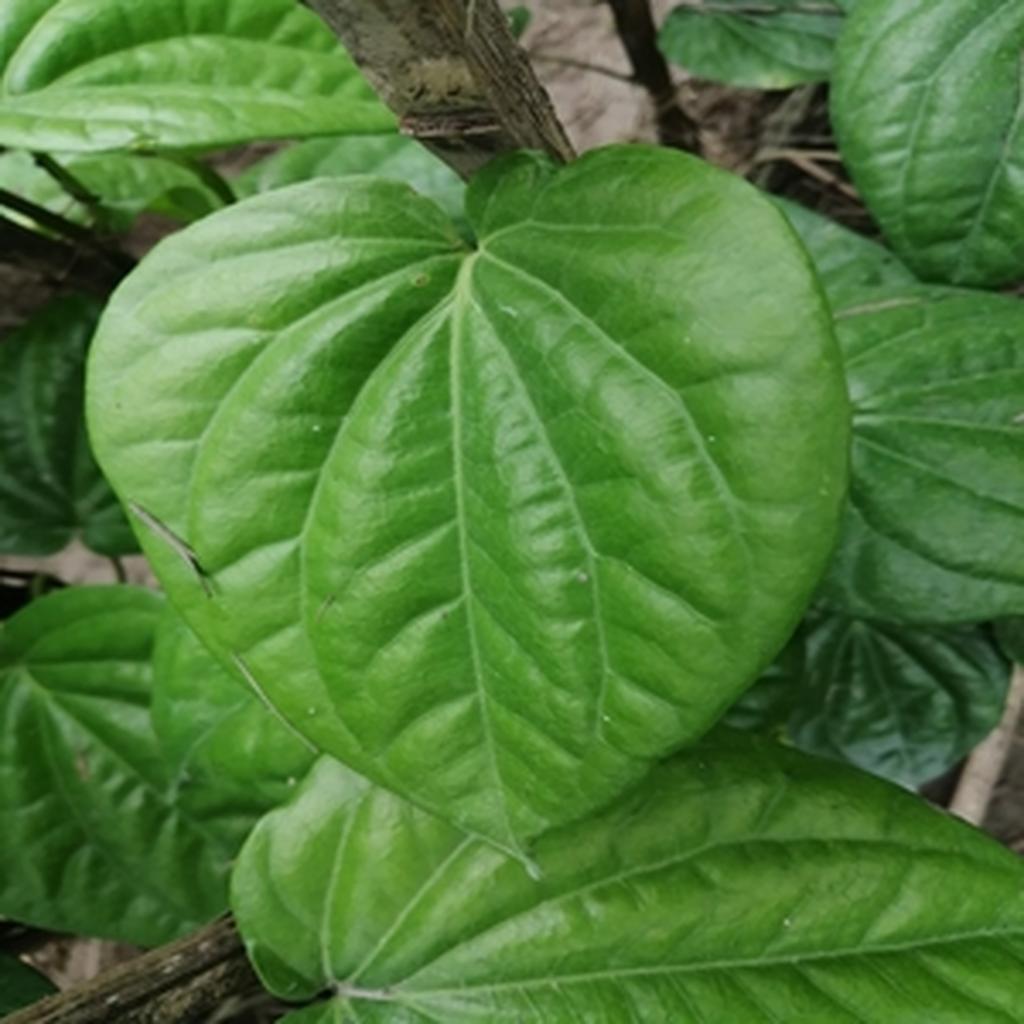
Label: Healthy_Leaf